Zigeunerweisen (film)

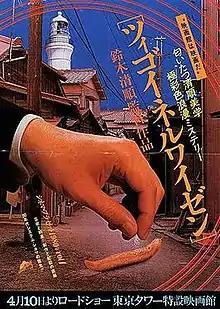

is a 1980 independent Japanese film directed by Seijun Suzuki and based on Hyakken Uchida's novel, "Disk of Sarasate". It takes its title from a gramophone recording of Pablo de Sarasate's violin composition, "Zigeunerweisen", which features prominently in the story. The film makes the first part of Suzuki's Taishō Roman Trilogy, followed by "Kagero-za" (1981) and "Yumeji" (1991), surrealistic psychological dramas and ghost stories linked by style, themes and the Taishō period (1912-1926) setting. All three were produced by Genjiro Arato.